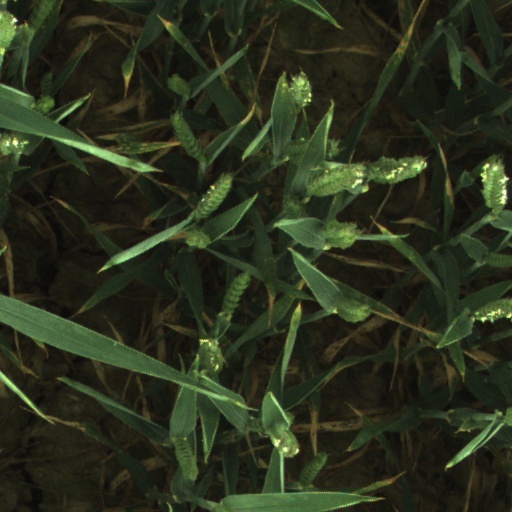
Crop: wheat